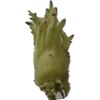
Label: peanut_shell_1x